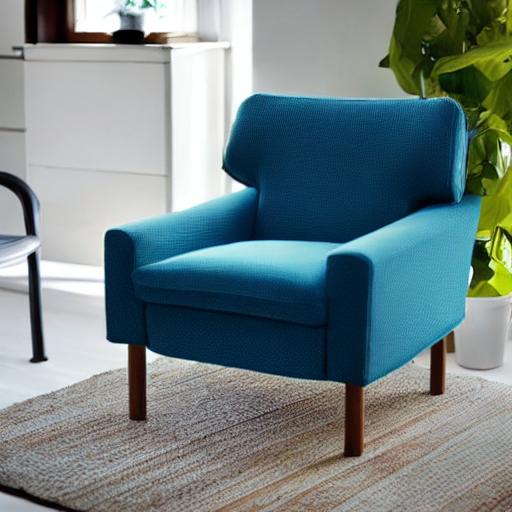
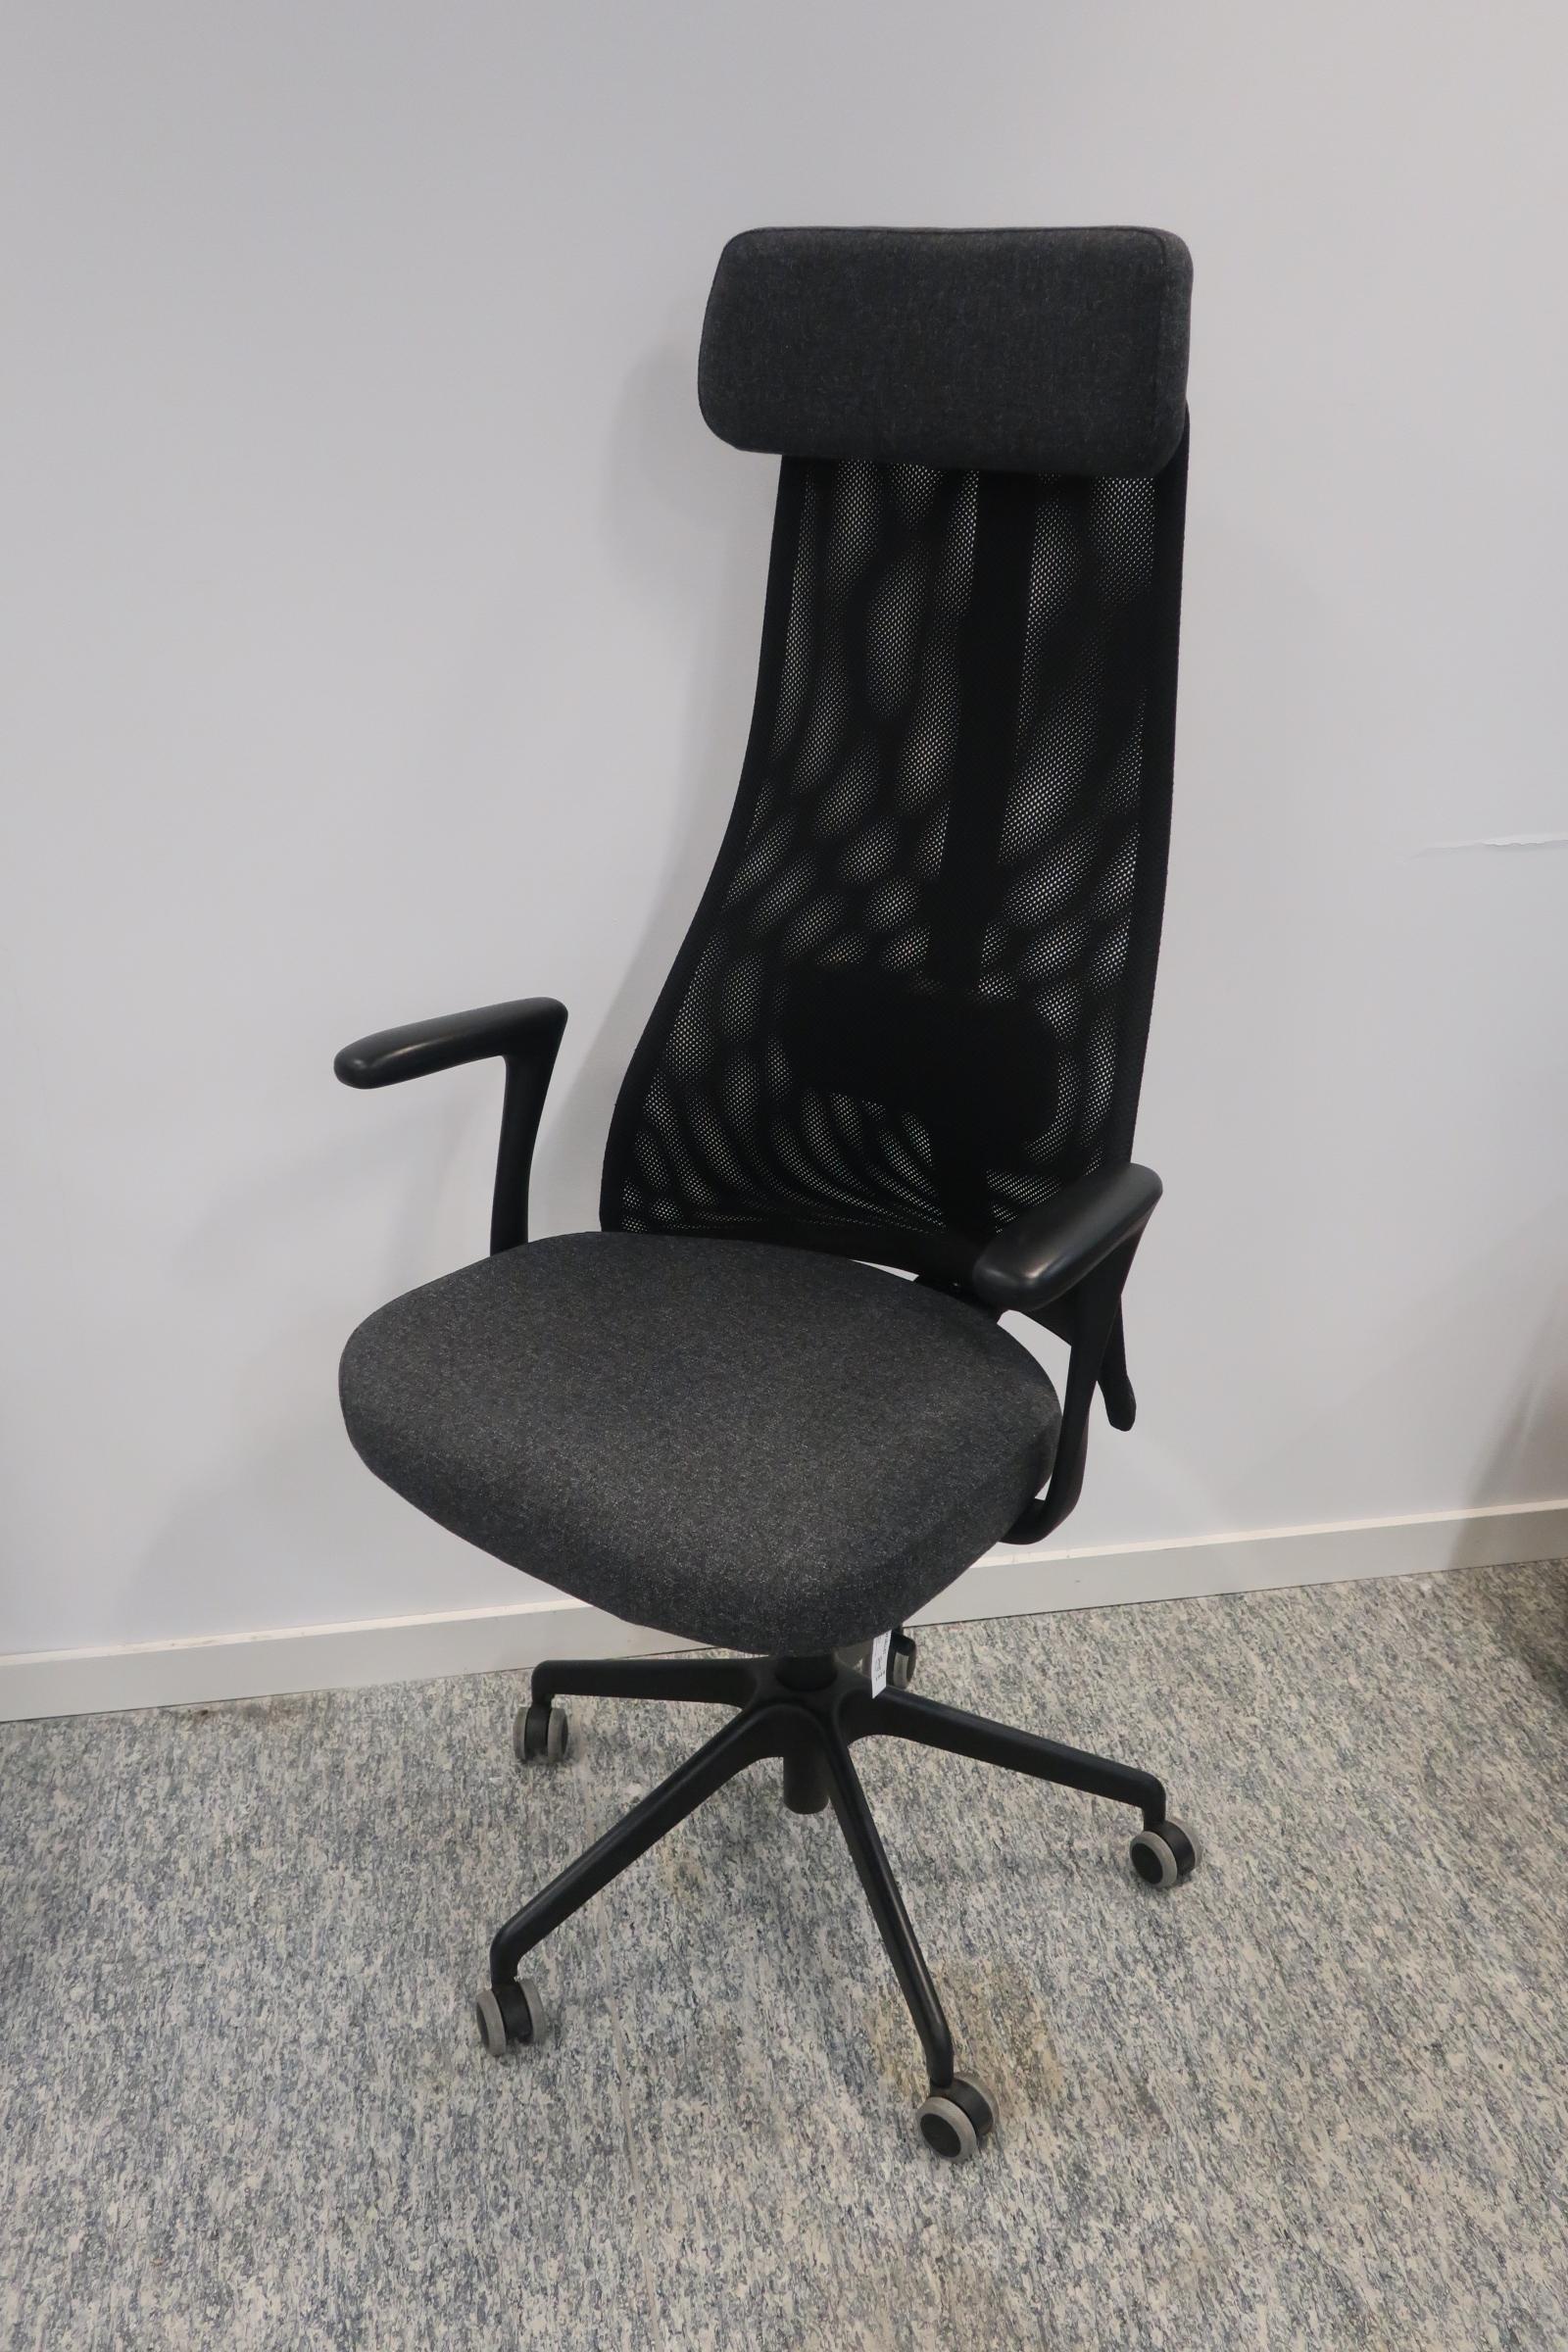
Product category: items_chair
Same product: no